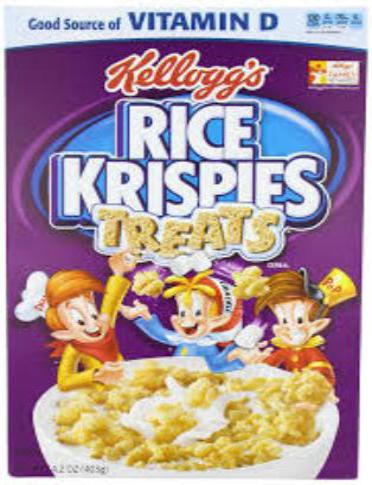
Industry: Food